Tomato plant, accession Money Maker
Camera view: horizontal (90 deg, fisheye); turntable rotation: 330 degrees
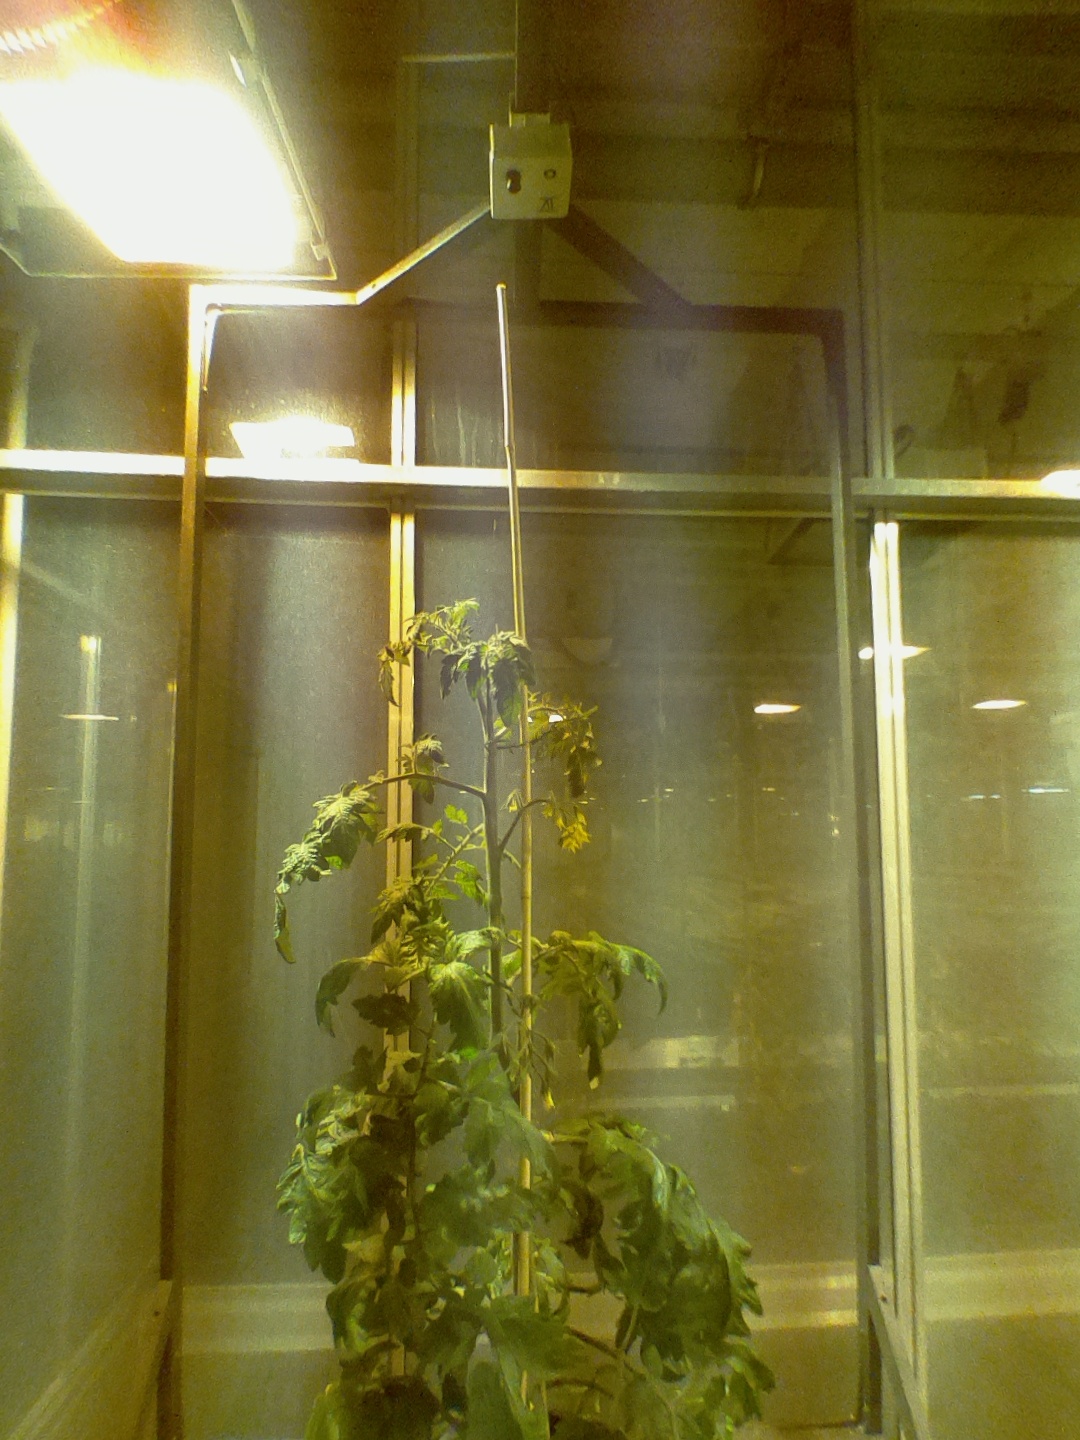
BBCH growth stage 69: End of flowering, 90%-100% of flowers open, more petals falling